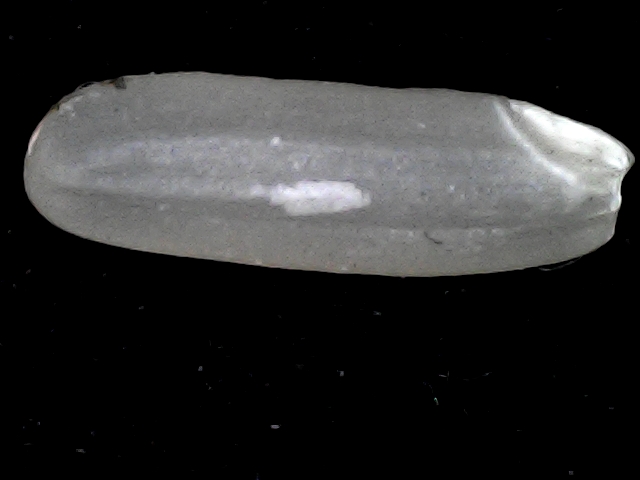
Rice variety: BD87